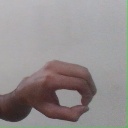
अक्षर: औ